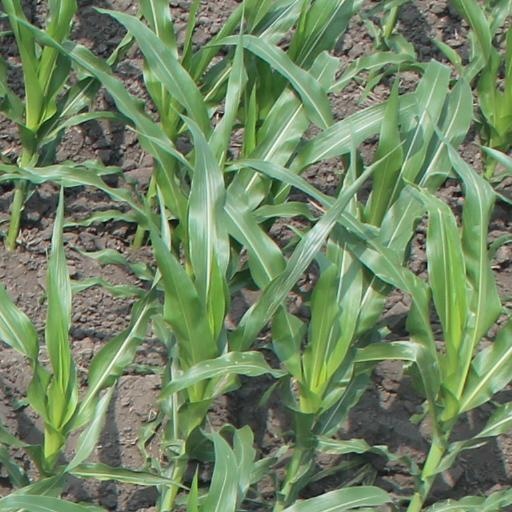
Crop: maize; corn